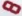
Number: 8